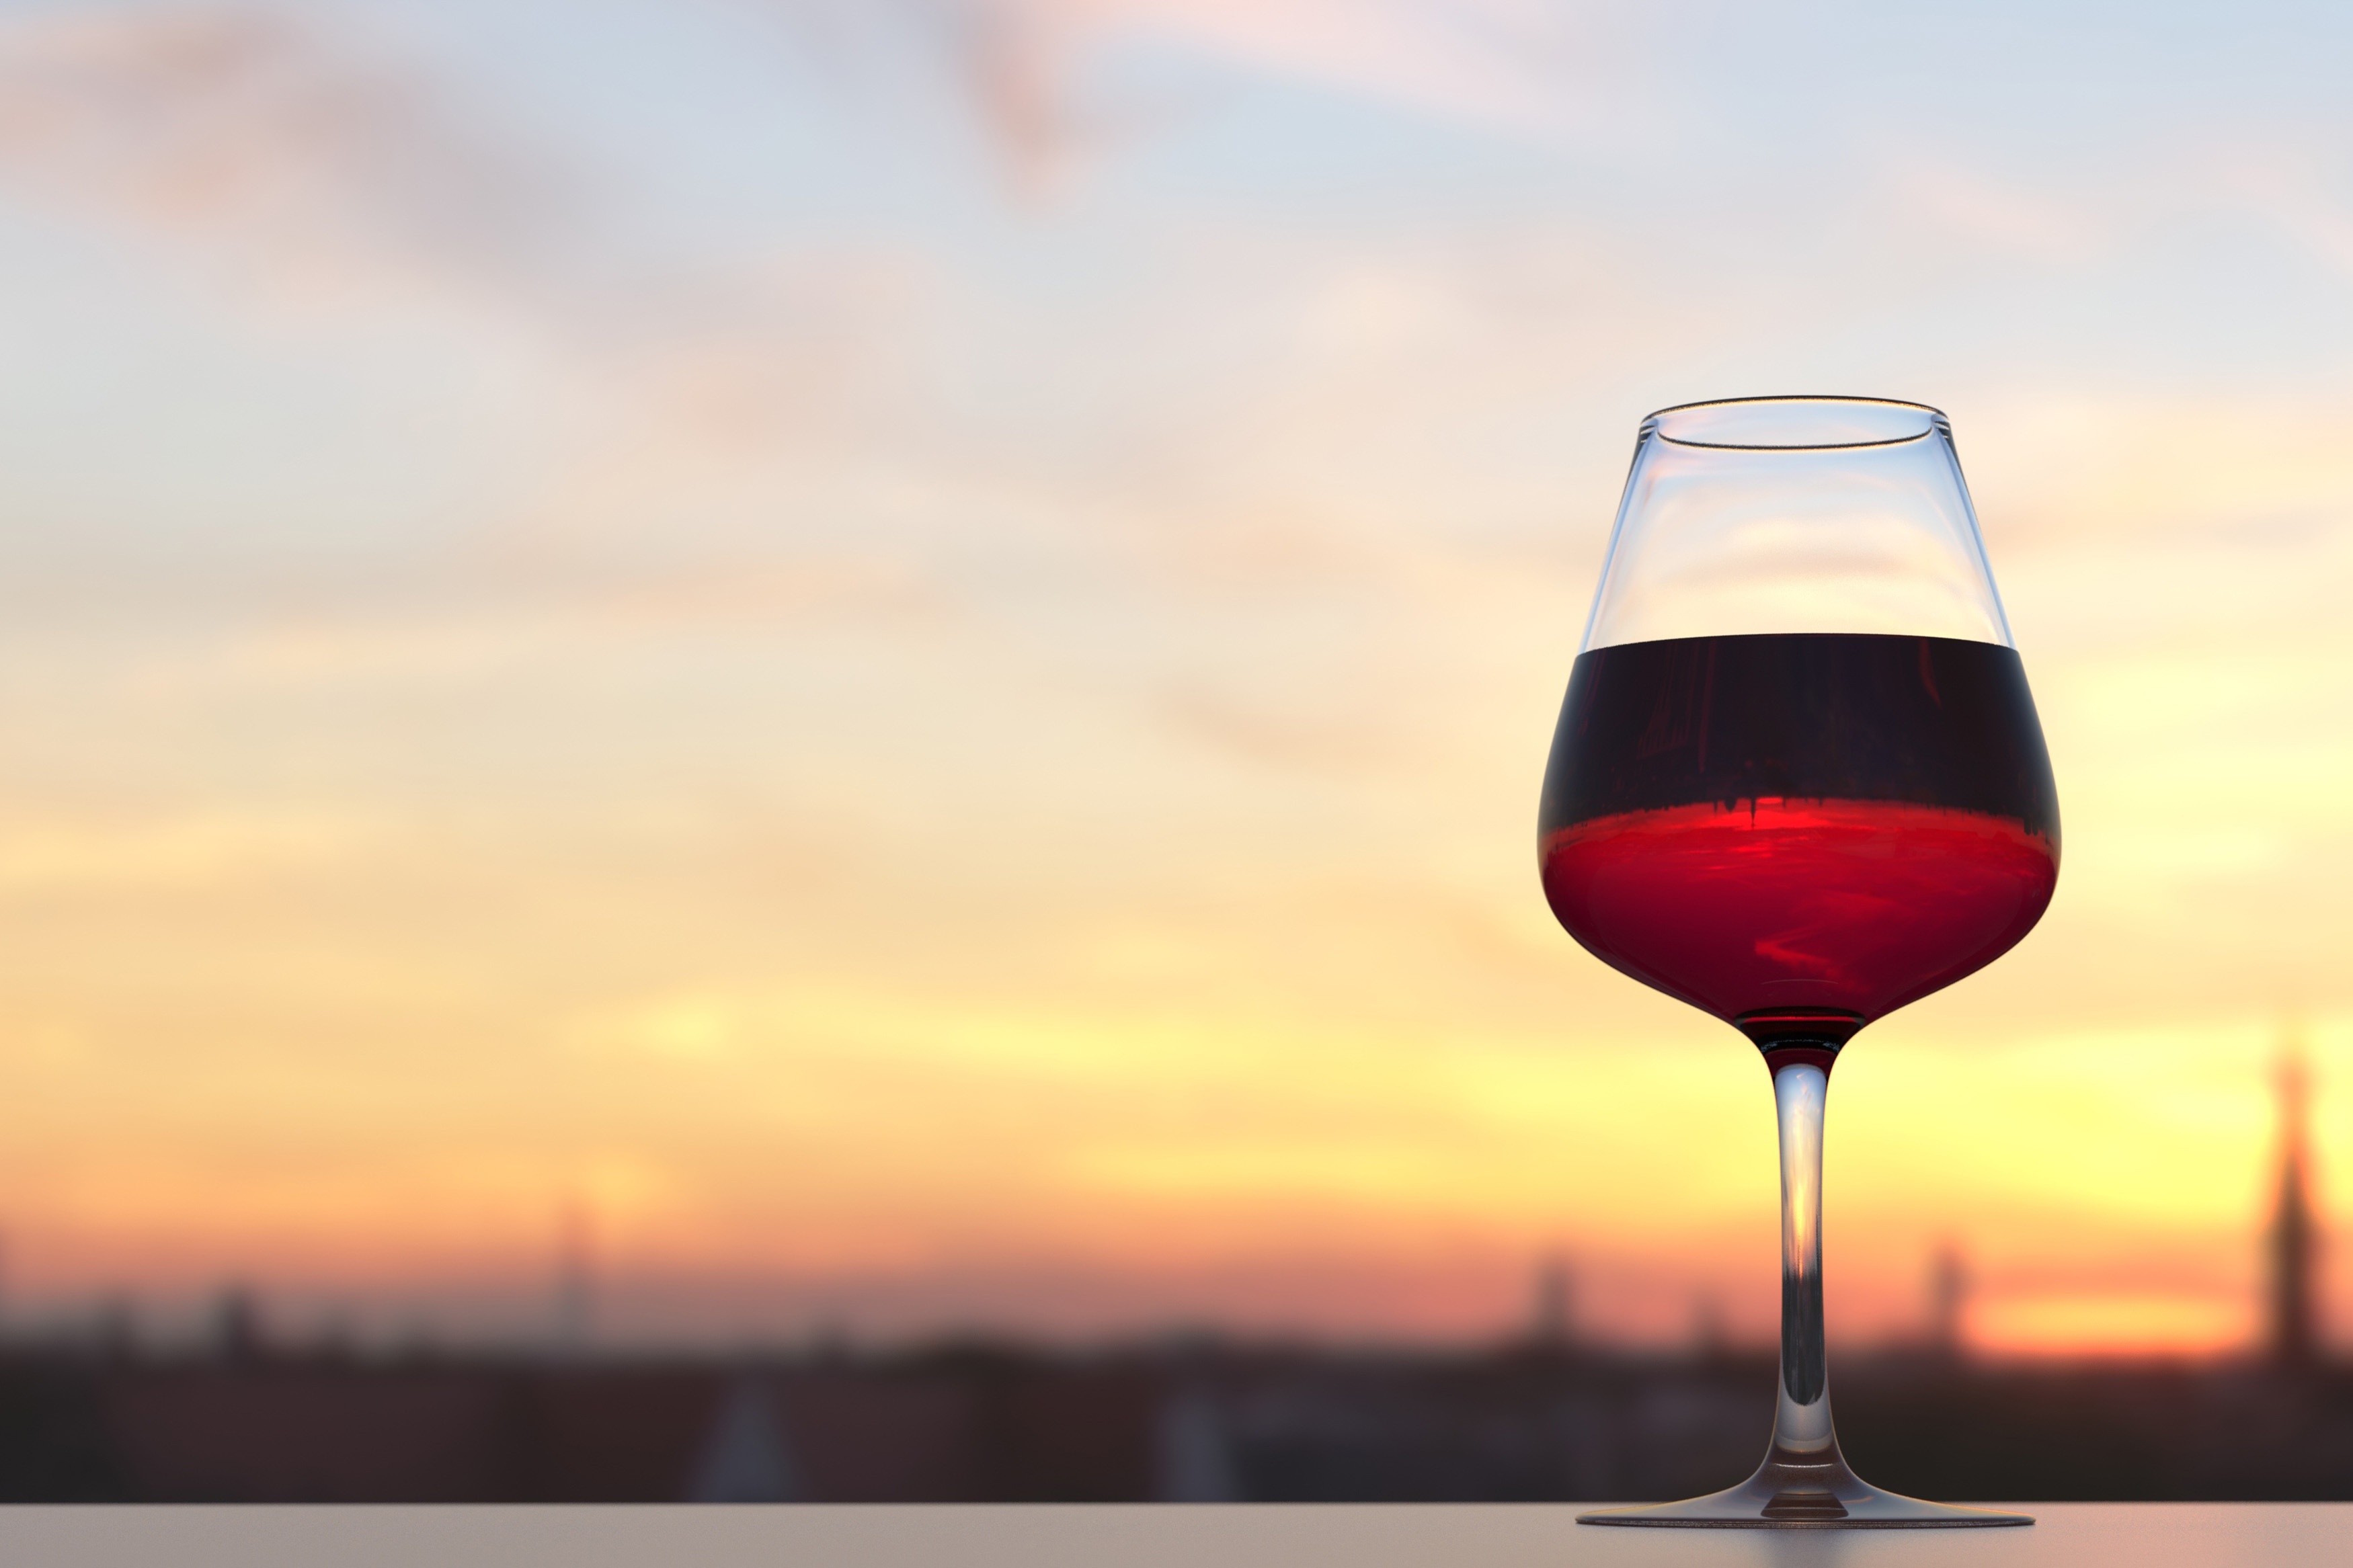
stemware, wine glass, sky, glass, red, drink, champagne stemware, red wine, drinkware, wine, alcoholic beverage, wine cocktail, kir, alcohol, tableware, sunset, cocktail, bottle, evening, liquid, Snifter, cloud, distilled beverage, liqueur, dessert wine, Kir royale, sunrise, still life photography, champagne cocktail, reflection, wine bottle, manhattan, barware